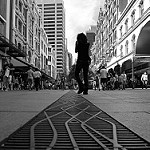
Label: street